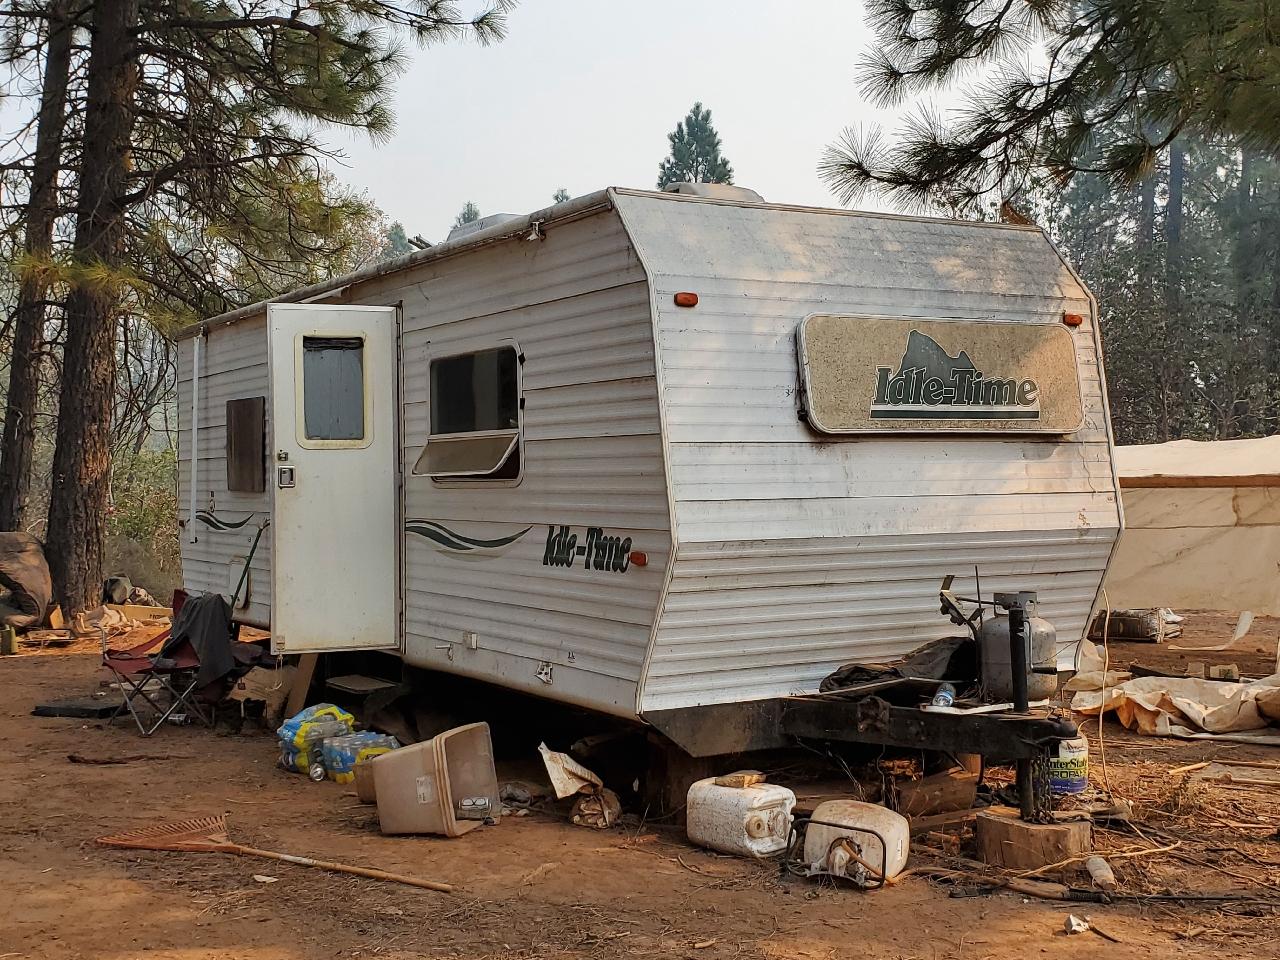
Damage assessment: no_damage